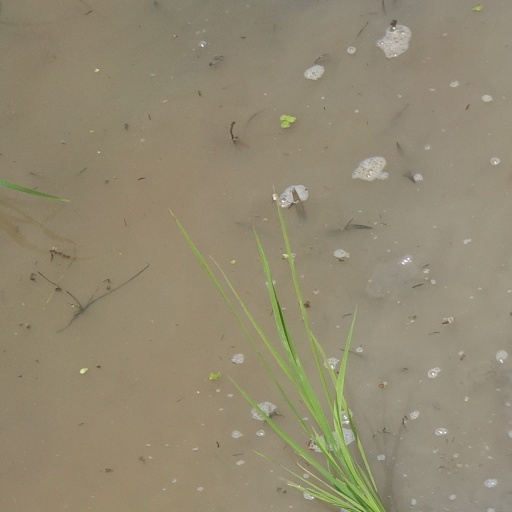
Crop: rice